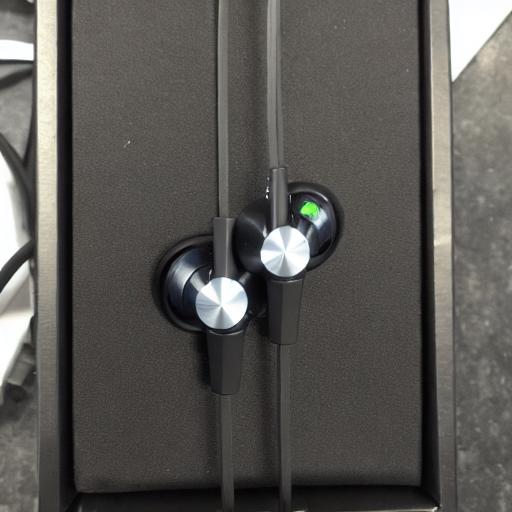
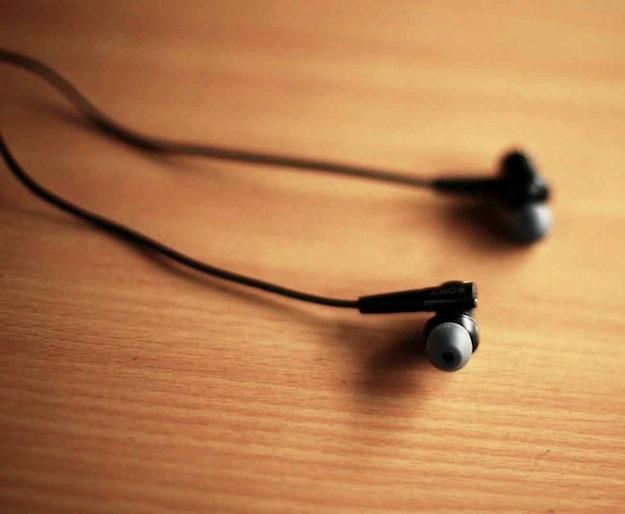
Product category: headphones
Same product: no